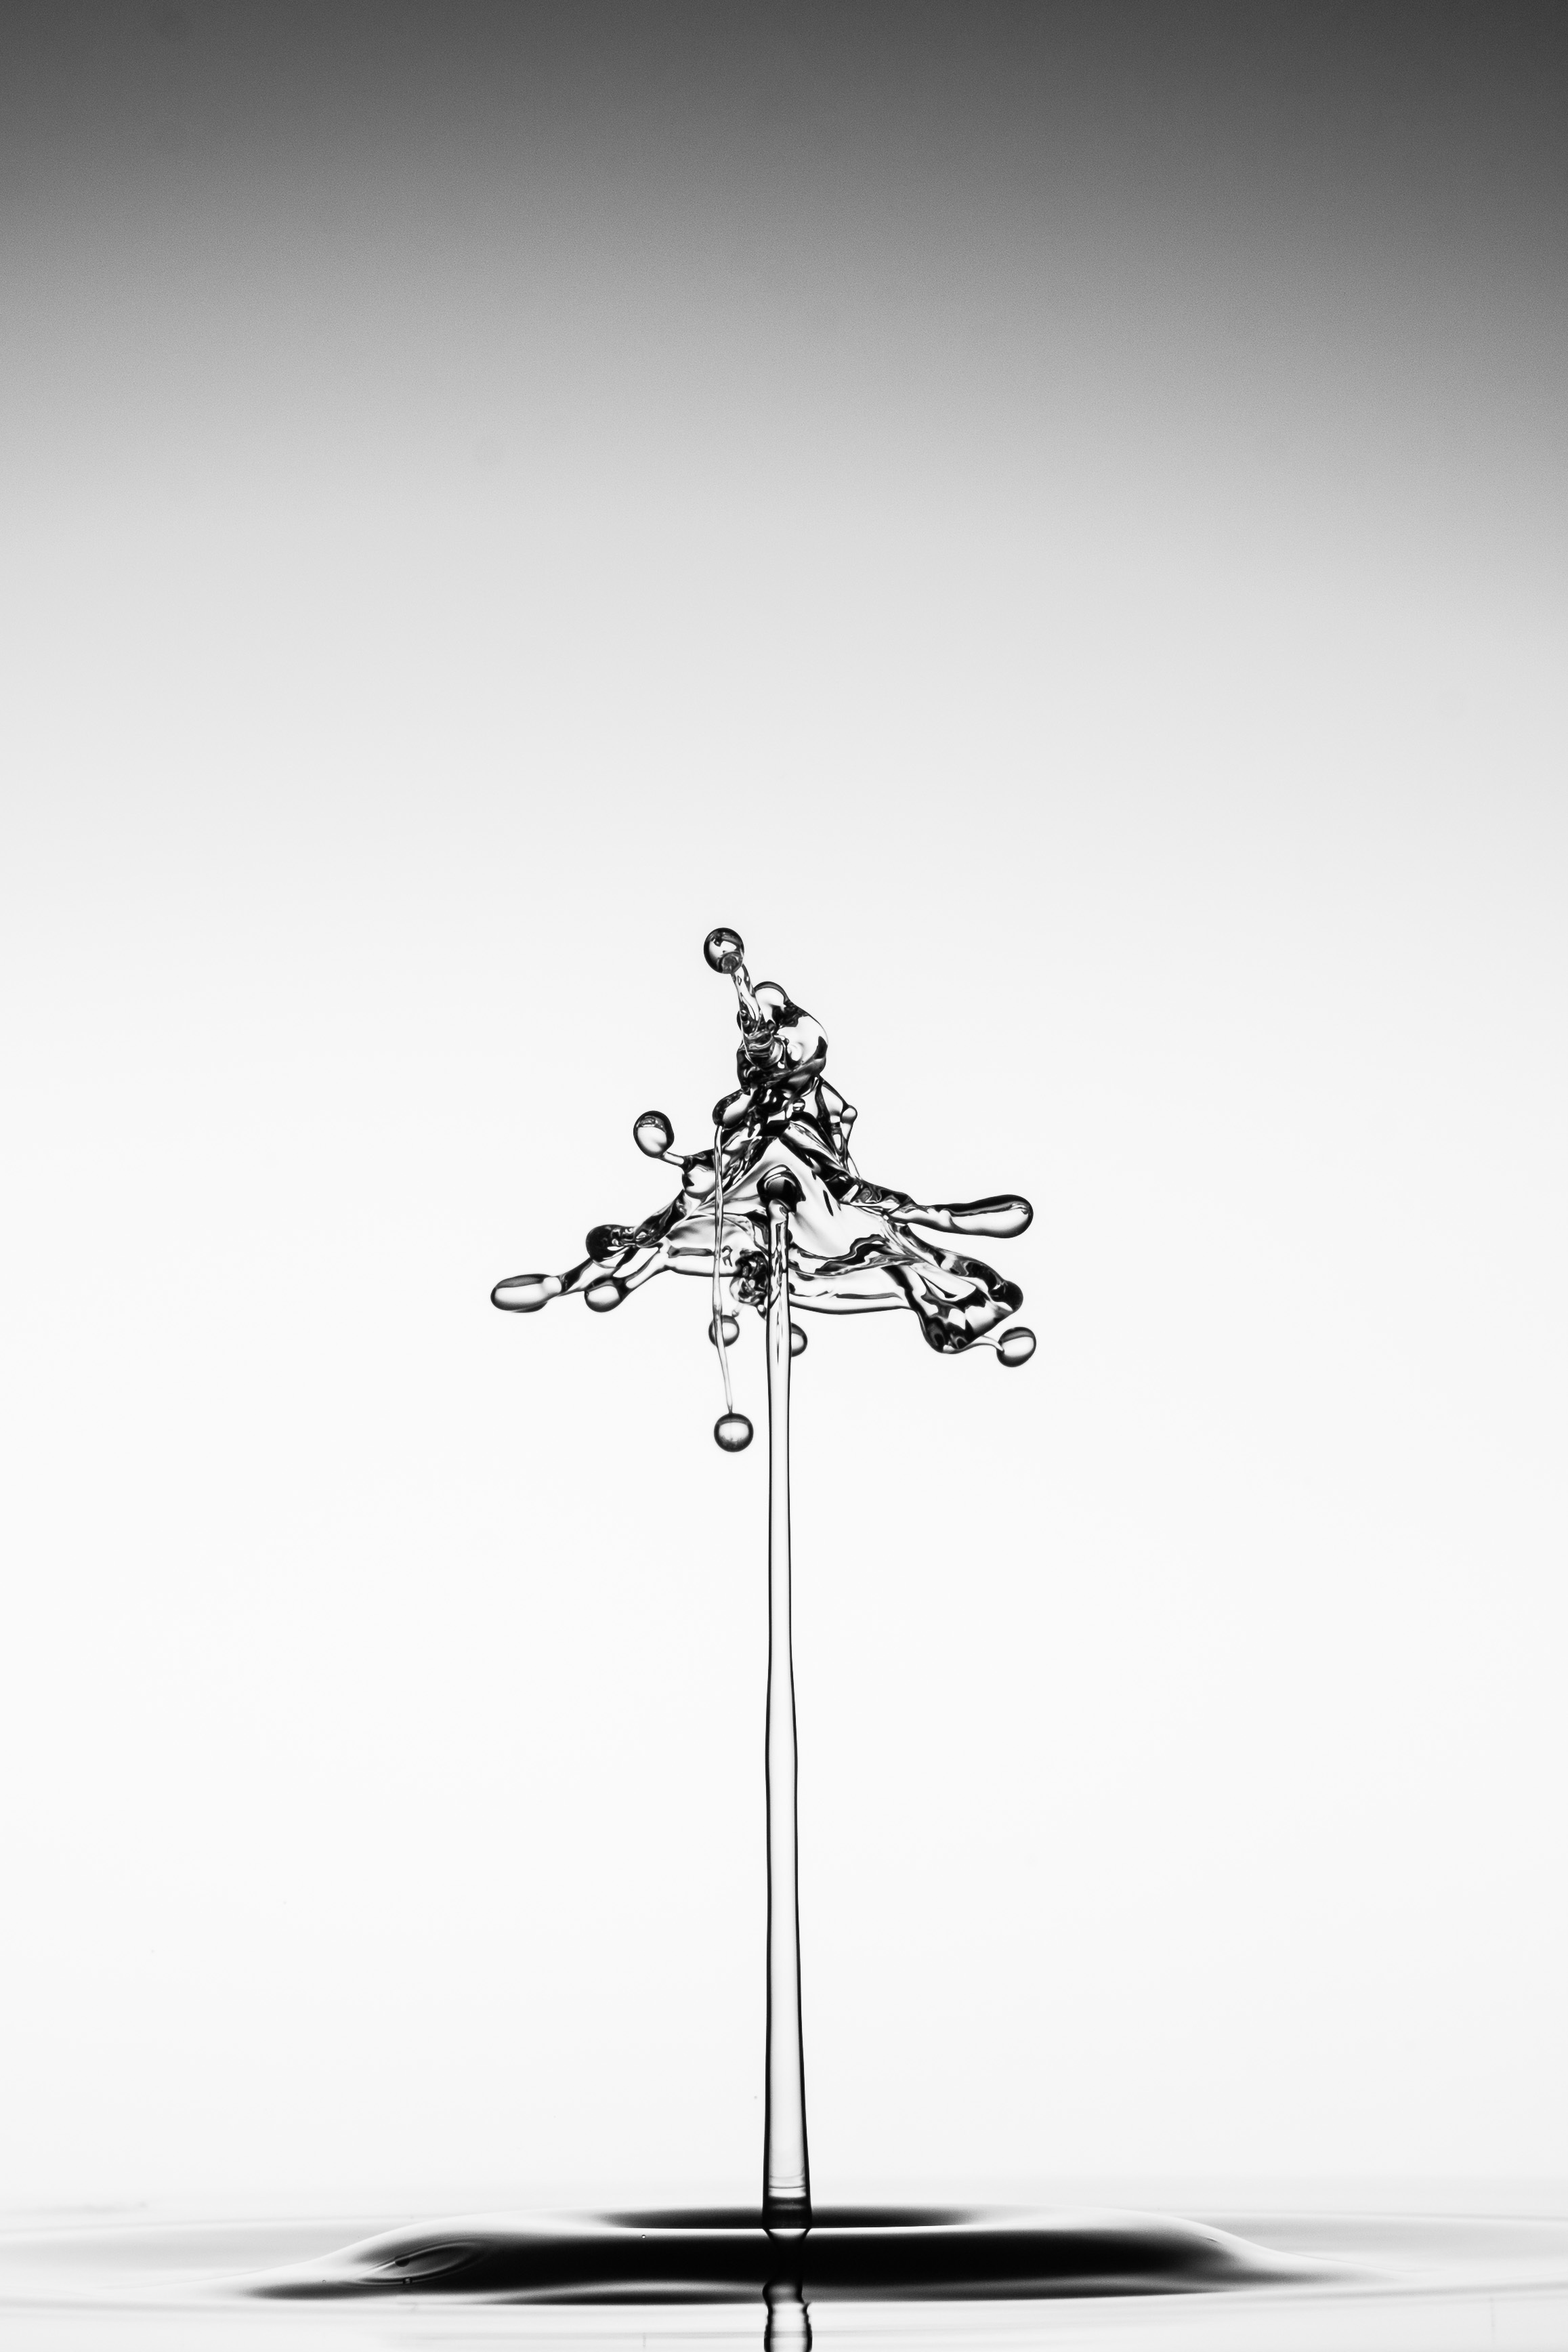
water, liquid, black and white, spray, monochrome, lighting, drip, sketch, drawing, drop of water, high speed, water splashes, still life photography, monochrome photography